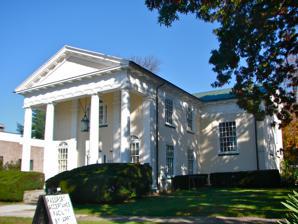
Building: Jenkins' Town Lyceum Building
Country: United States of America
Year built: 1839
United States historic place Jenkins' Town Lyceum Building U.S. National Register of Historic Places Jenkins' Town Lyceum Building, November 2011 Show map of Pennsylvania Show map of the United States Location Old York and Vista Rds., Jenkintown, Pennsylvania Coordinates 40°05′55″N 75°07′32″W / 40.09861°N 75.12556°W / 40.09861; -75.12556 Area 1.1 acres (0.45 ha) Built 1839, 1909-1910 Architect Sines, John; Borie, Charles L. NRHP reference No. 79002303 Added to NRHP October 16, 1979 The Jenkins' Town Lyceum Building , also known as the Jenkintown Library, is an historic American lyceum and library building located in Jenkintown , Montgomery County, Pennsylvania . It was added to the National Register of Historic Places in 1979. History and architectural features The original building was built in 1839, and was then expanded between 1909 and 1910. It is a two-story, fieldstone building with a gable roof and a one-story rear wing and addition. It features a two-story, columned portico with a flagstone floor. The Reading Room and Lambert Memorial Room have notable decorations. It was added to the National Register of Historic Places in 1979. References